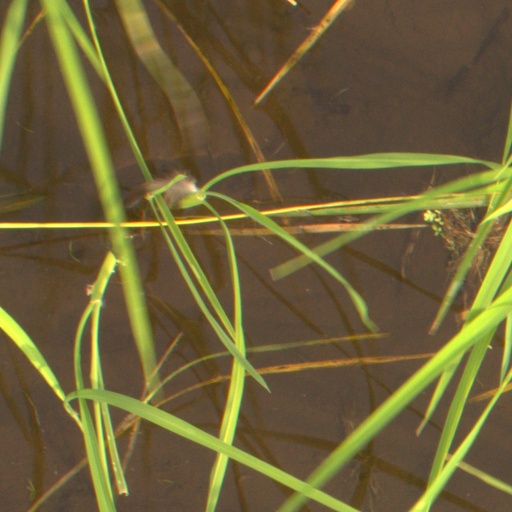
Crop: rice